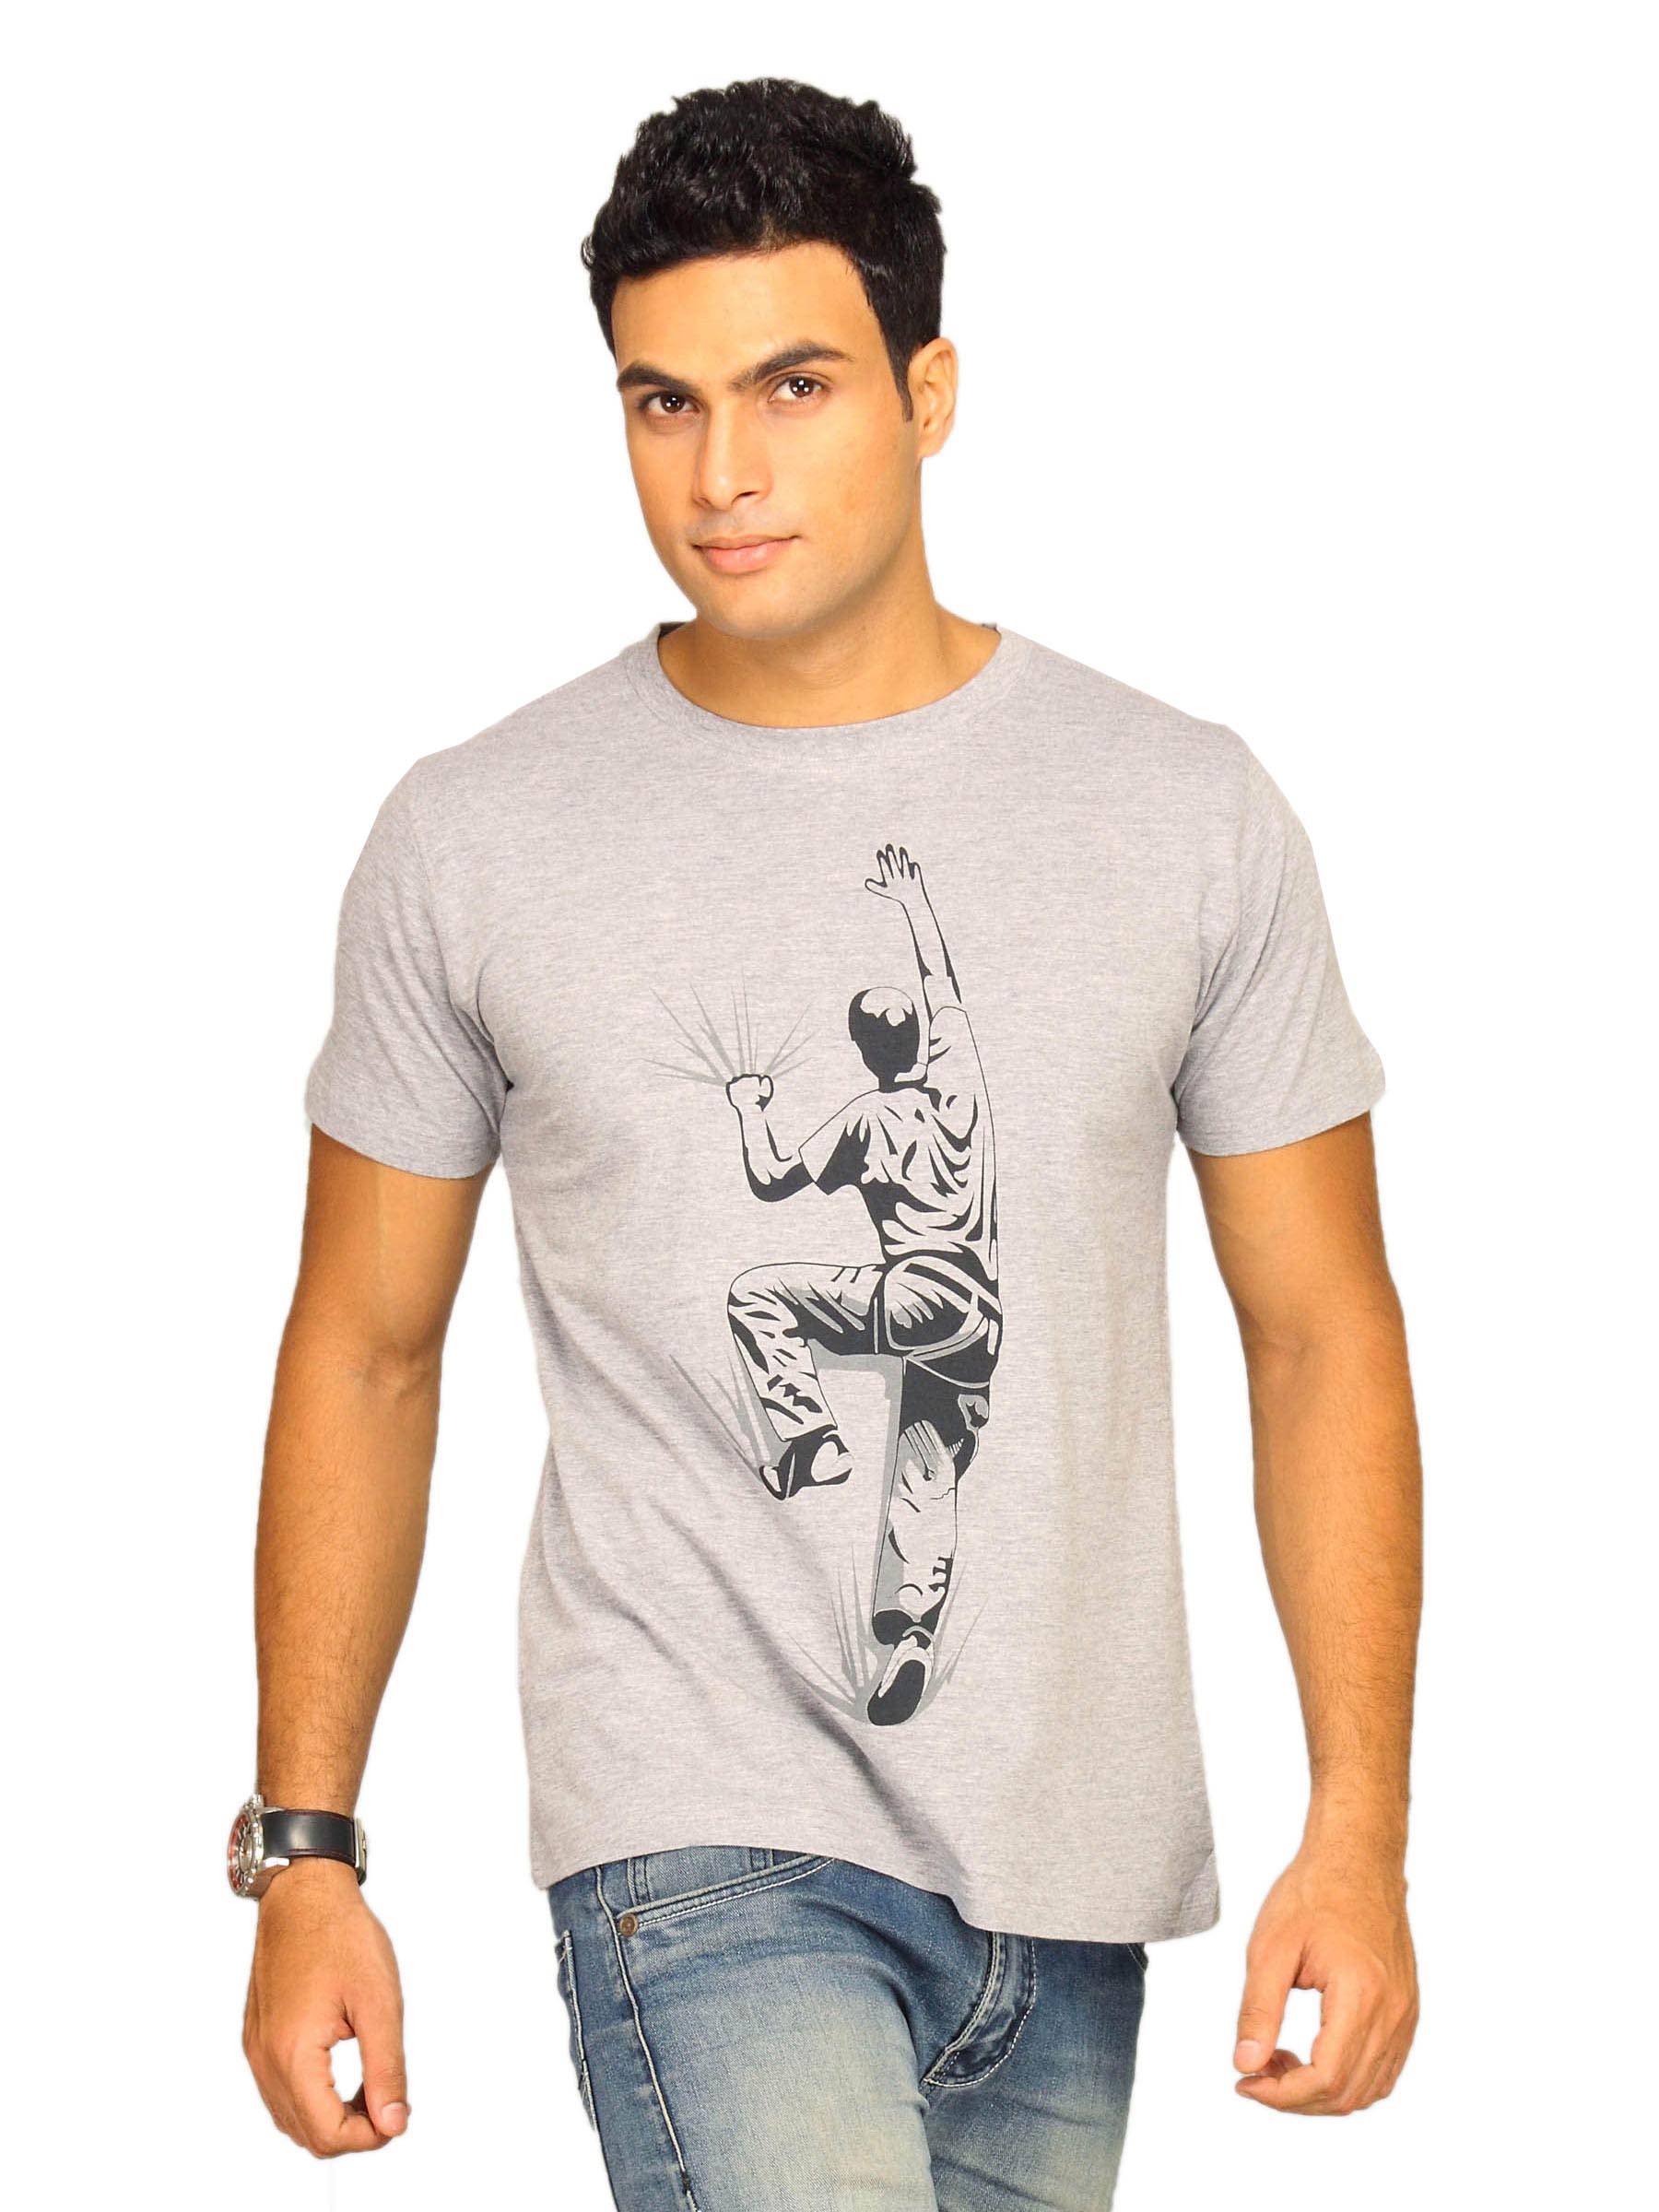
Inkfruit Men's Everest Grey T-shirt
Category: Apparel / Topwear / Tshirts
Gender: Men
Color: Grey
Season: Summer 2011
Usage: Casual